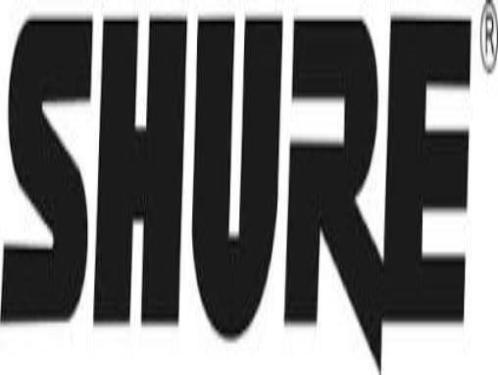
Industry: Clothes